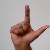
The image shows a hand gesture representing the letter 'L' in Indian Sign Language.